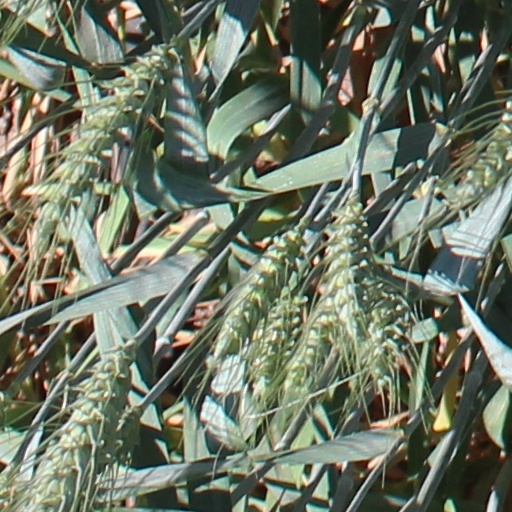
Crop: wheat